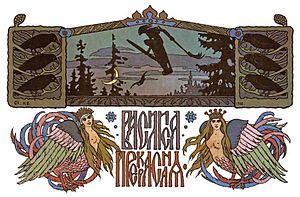
Vassilissa-la-très-belle, ou Vassilissa la Belle, est un conte merveilleux russe très connu, recensé par Alexandre Afanassiev dans ses Contes populaires russes, sous le numéro 59 dans l'édition originale, et 104 dans l'édition de 1958.